Battle of Slater's Knoll

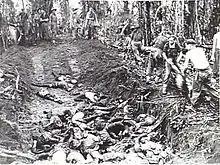
Soldiers burying dead in a large pit

The result of the battle had a profound effect on the Japanese commanders. According to James, Kanda had been "so certain of victory...[he]...had not developed any plans for...subsequent activities". After the battle, the Japanese forces in the area pulled back to the Hongorai River, where they were reorganised due to the heavy losses, with several infantry, engineer and artillery units being amalgamated. Lacking food, suffering the effects of disease, and isolated from home, morale amongst the Japanese troops fell heavily, with many realising that the war was lost. There was an increase in desertions at this time, although the vast majority continued to fight, if only because they were under orders to do so.